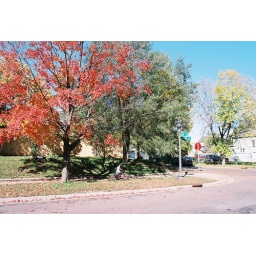
A little girl rides her bike around falling leaves on a sunny fall afternoon near Avon and Edmund Aves.